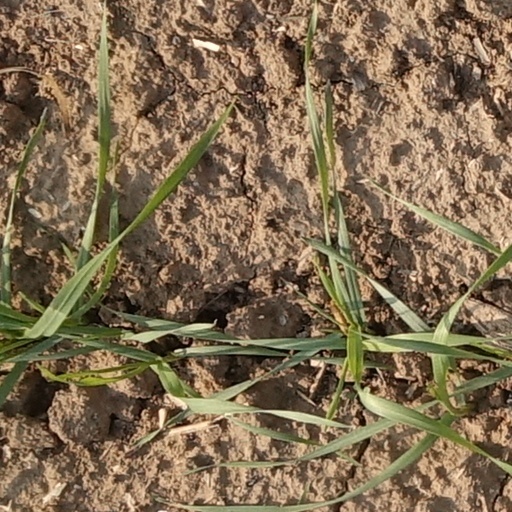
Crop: wheat